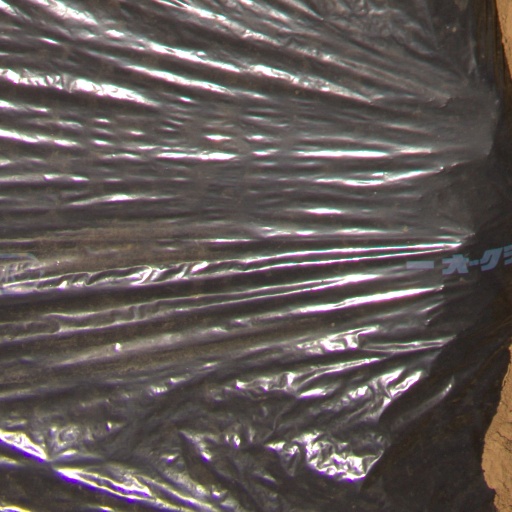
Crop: Jerusalem artichoke